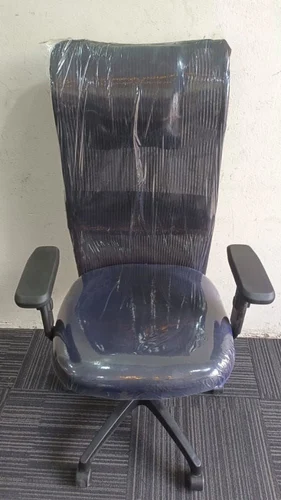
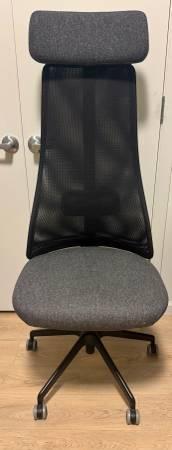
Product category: items_chair
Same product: no